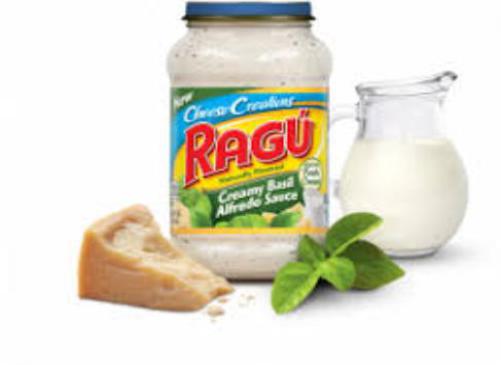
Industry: Food